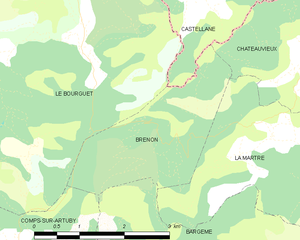
Carte des communes françaises Brenon